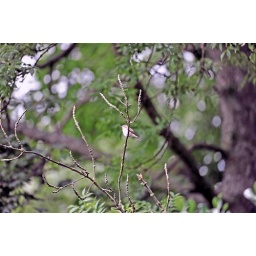
bird in tree 5 final (Small)